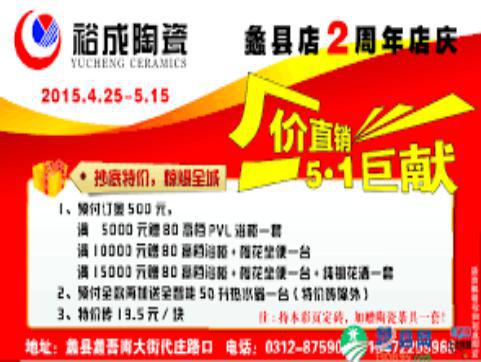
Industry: Others